Marshall Bay

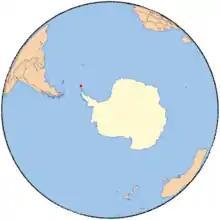
South Orkney Islands.

Marshall Bay is a bay , lying between Cape Vik and Cape Hansen on the south side of Coronation Island, in the South Orkney Islands, Antarctica. It was roughly charted in 1912–13 by Petter Sørlle, a Norwegian whaling captain. The bay was recharted in 1933 by Discovery Investigations personnel on the "Discovery II", who gave the name for surgeon Dr. E.H. Marshall, a member of the Marine Executive Staff of the Discovery Committee.